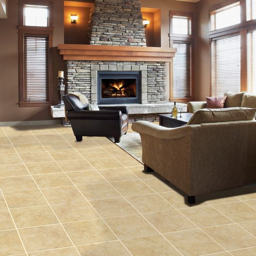
porcelain tile in the living room